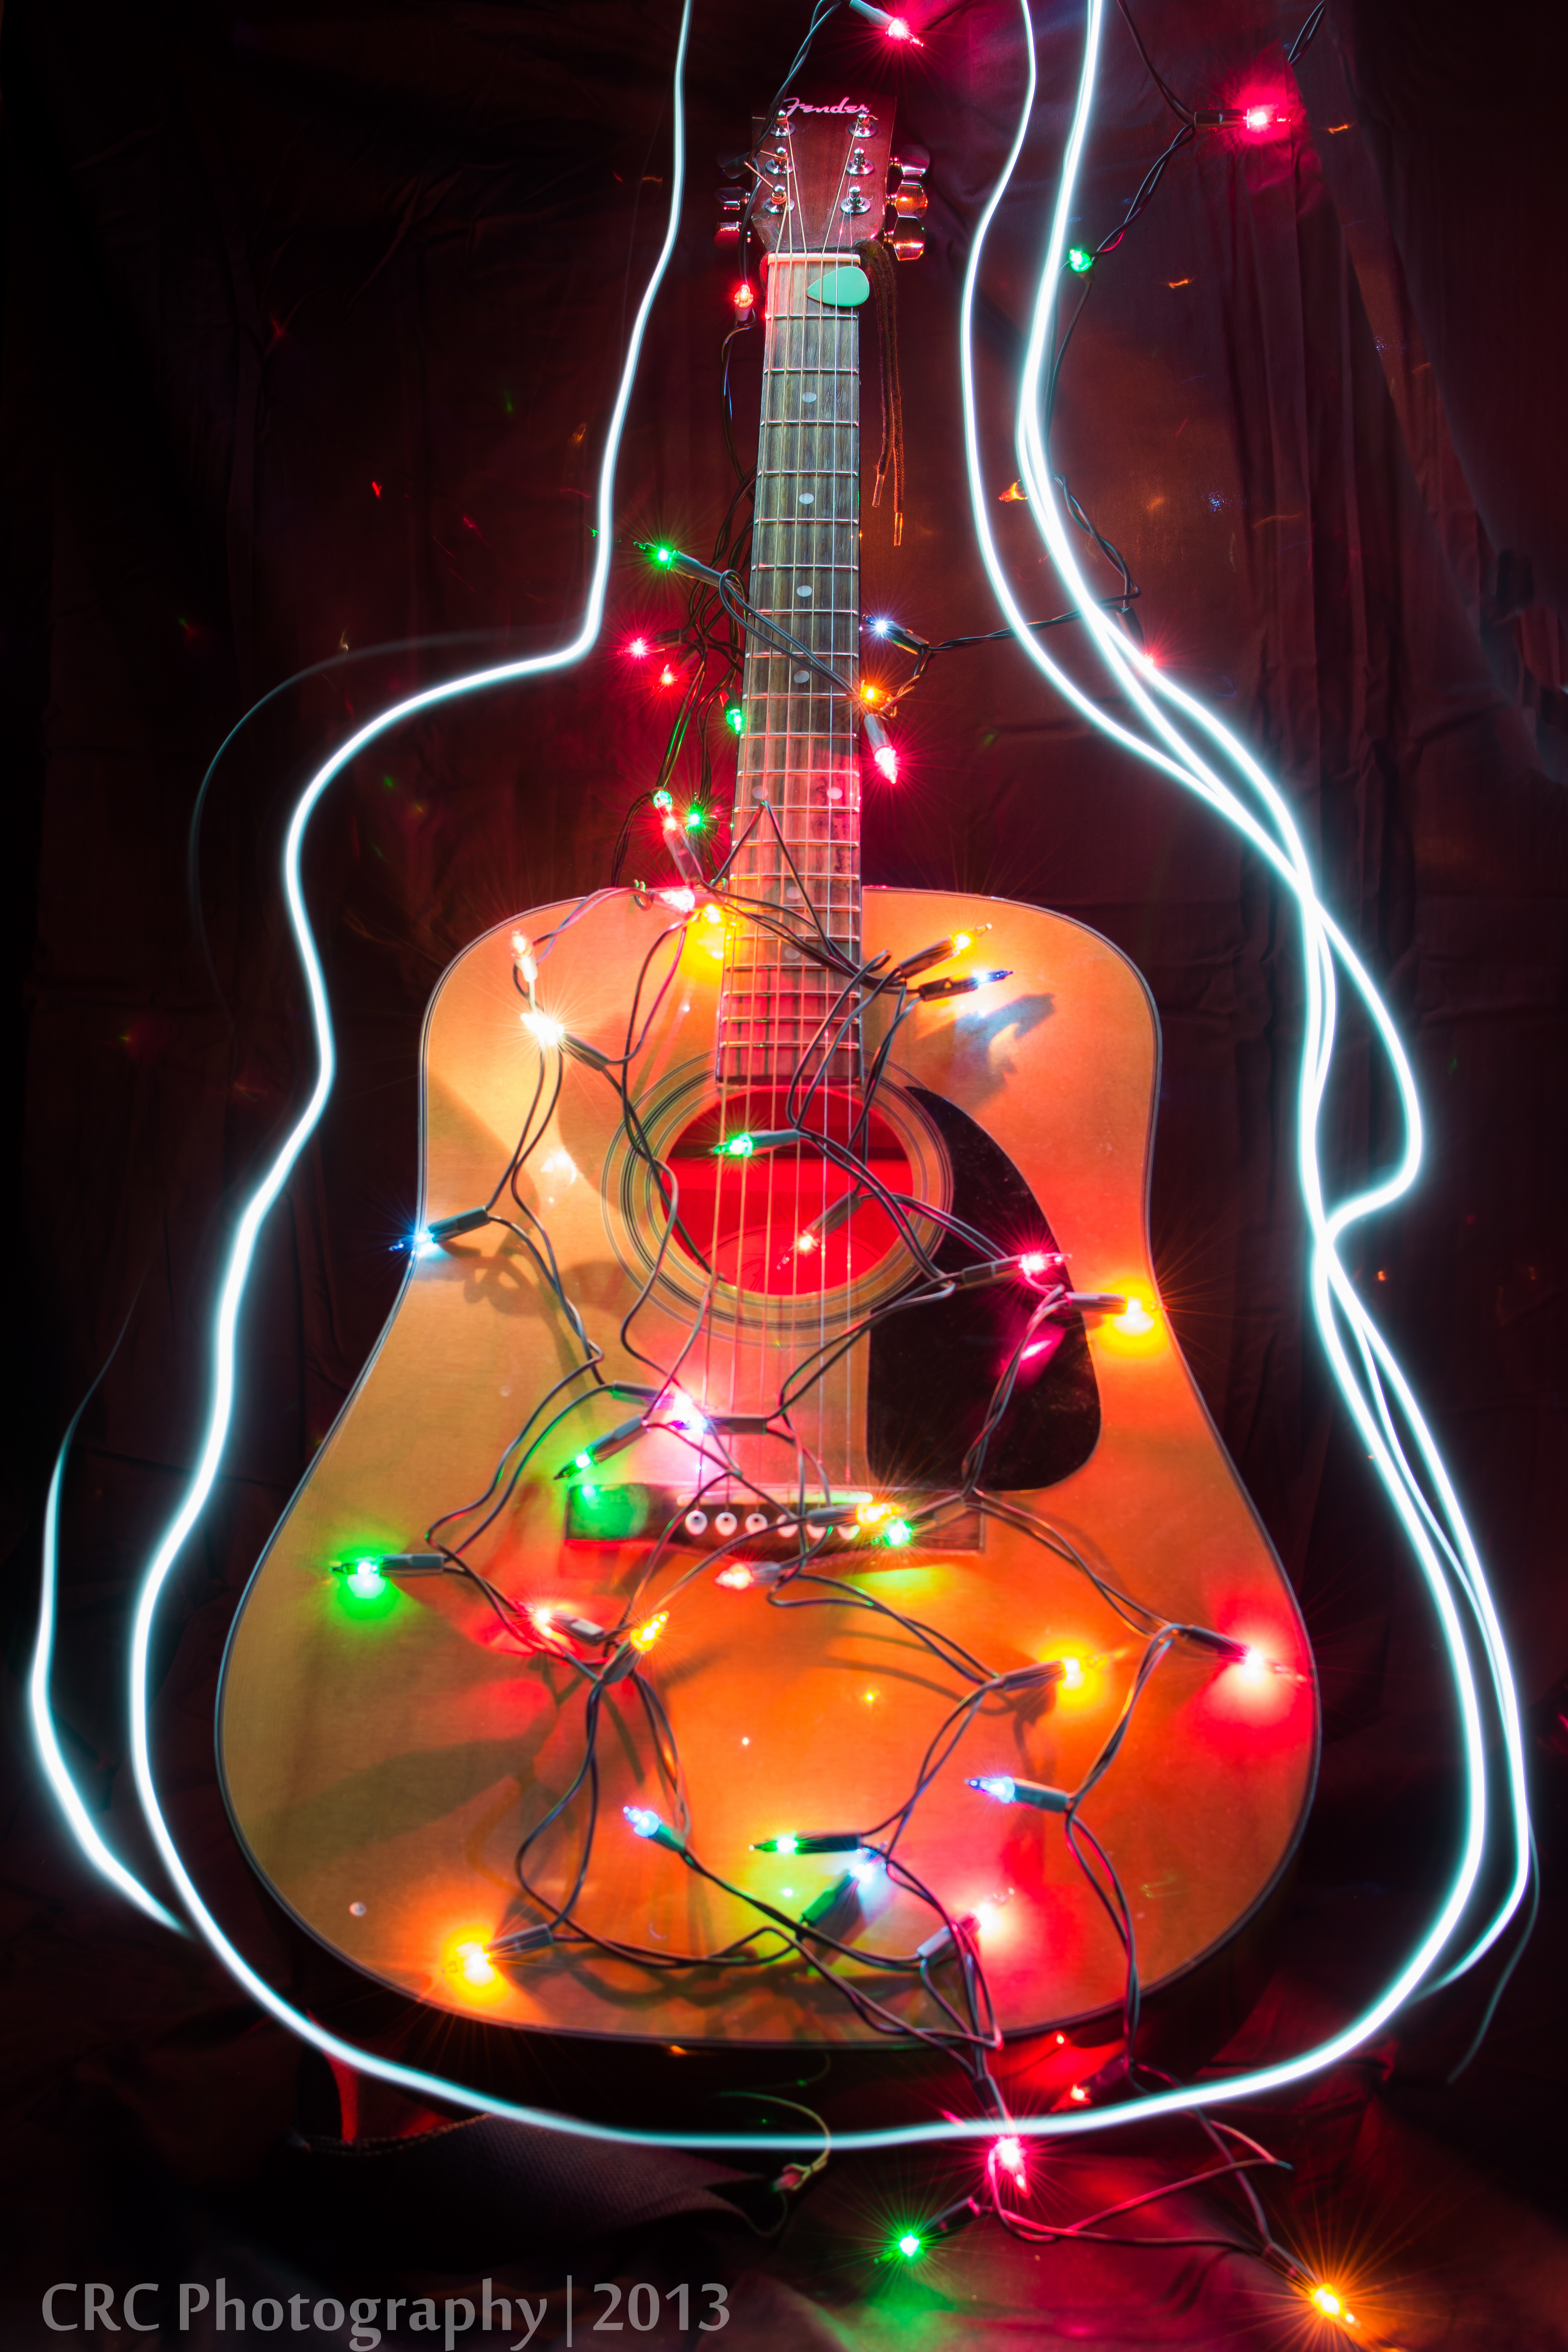
music, light, guitar, glass, christmas, musical instrument, lights, illustration, guitarist, instruments, string instrument, plucked string instruments